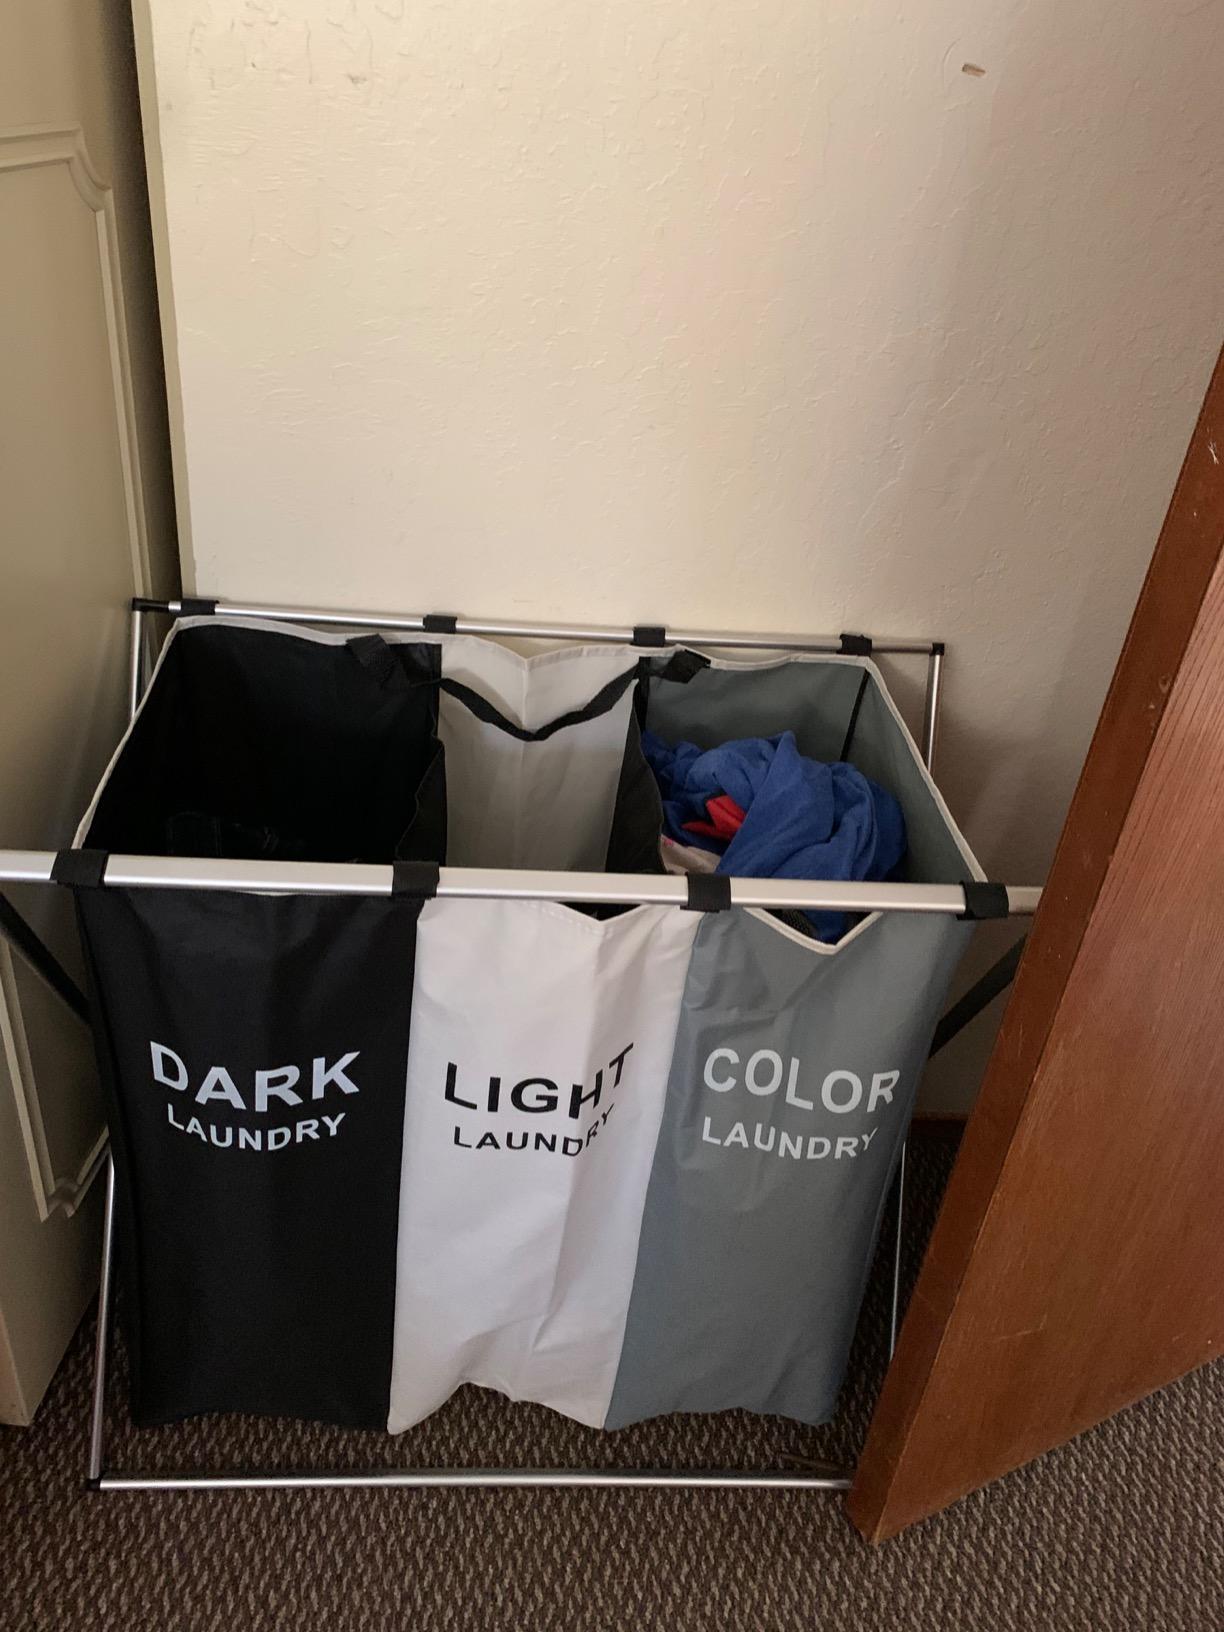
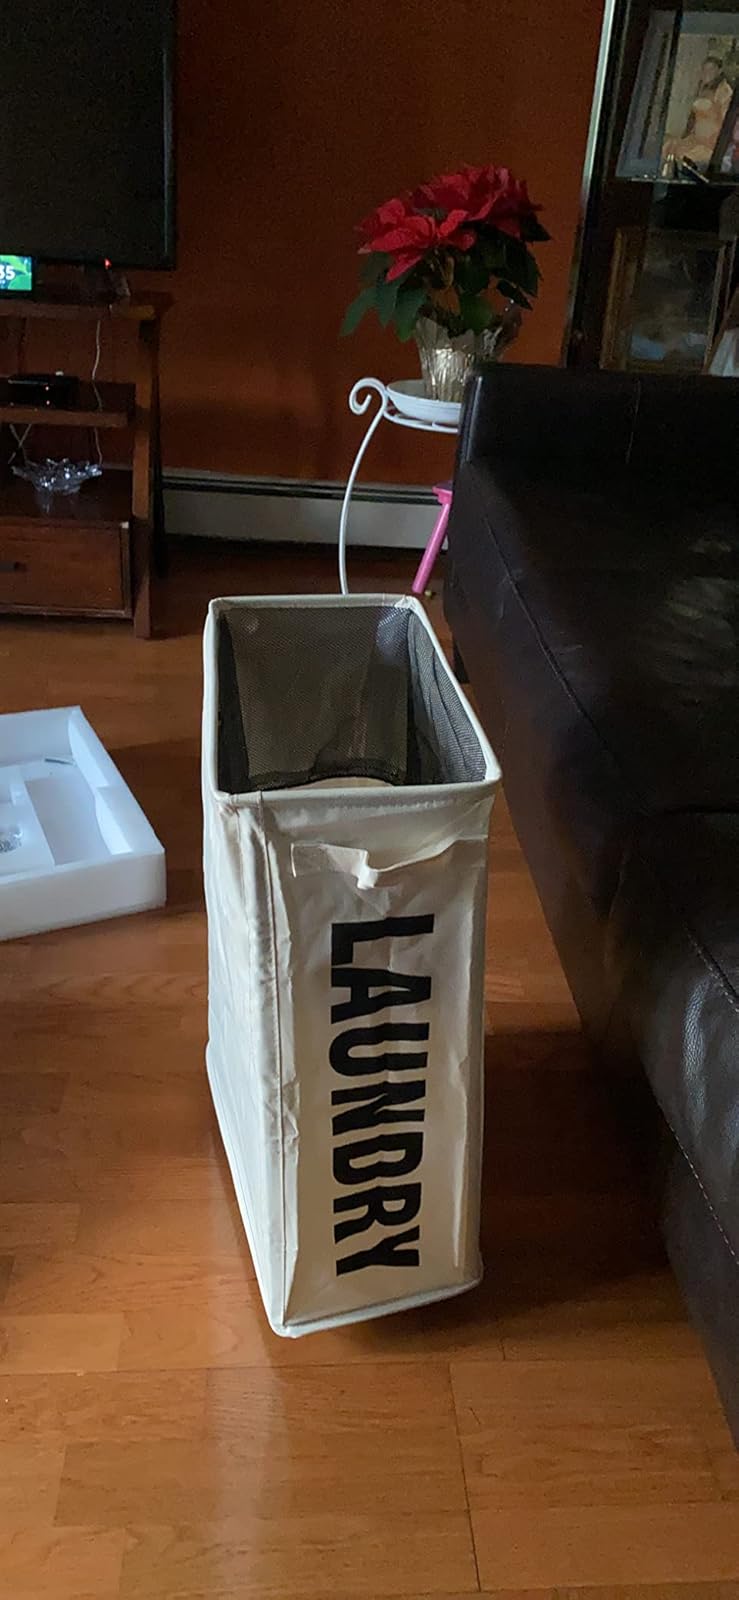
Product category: items_hamper
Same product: no